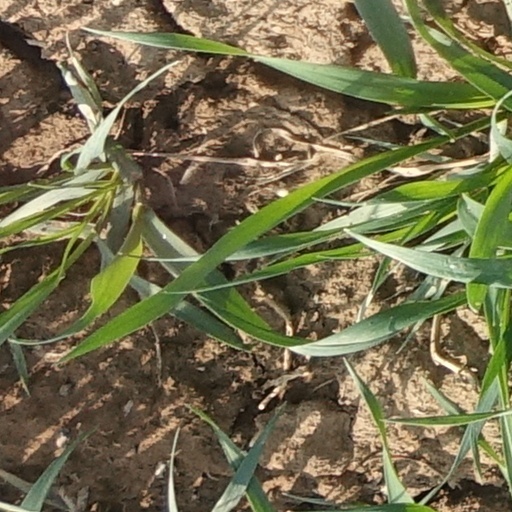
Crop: wheat